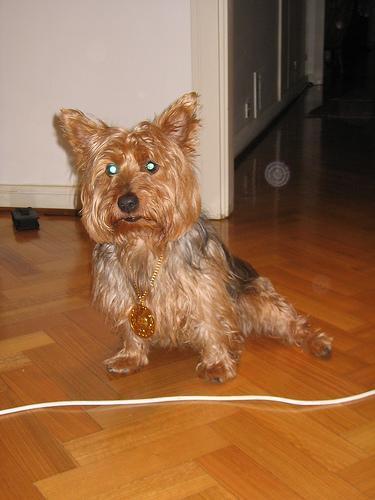
Australian_terrier